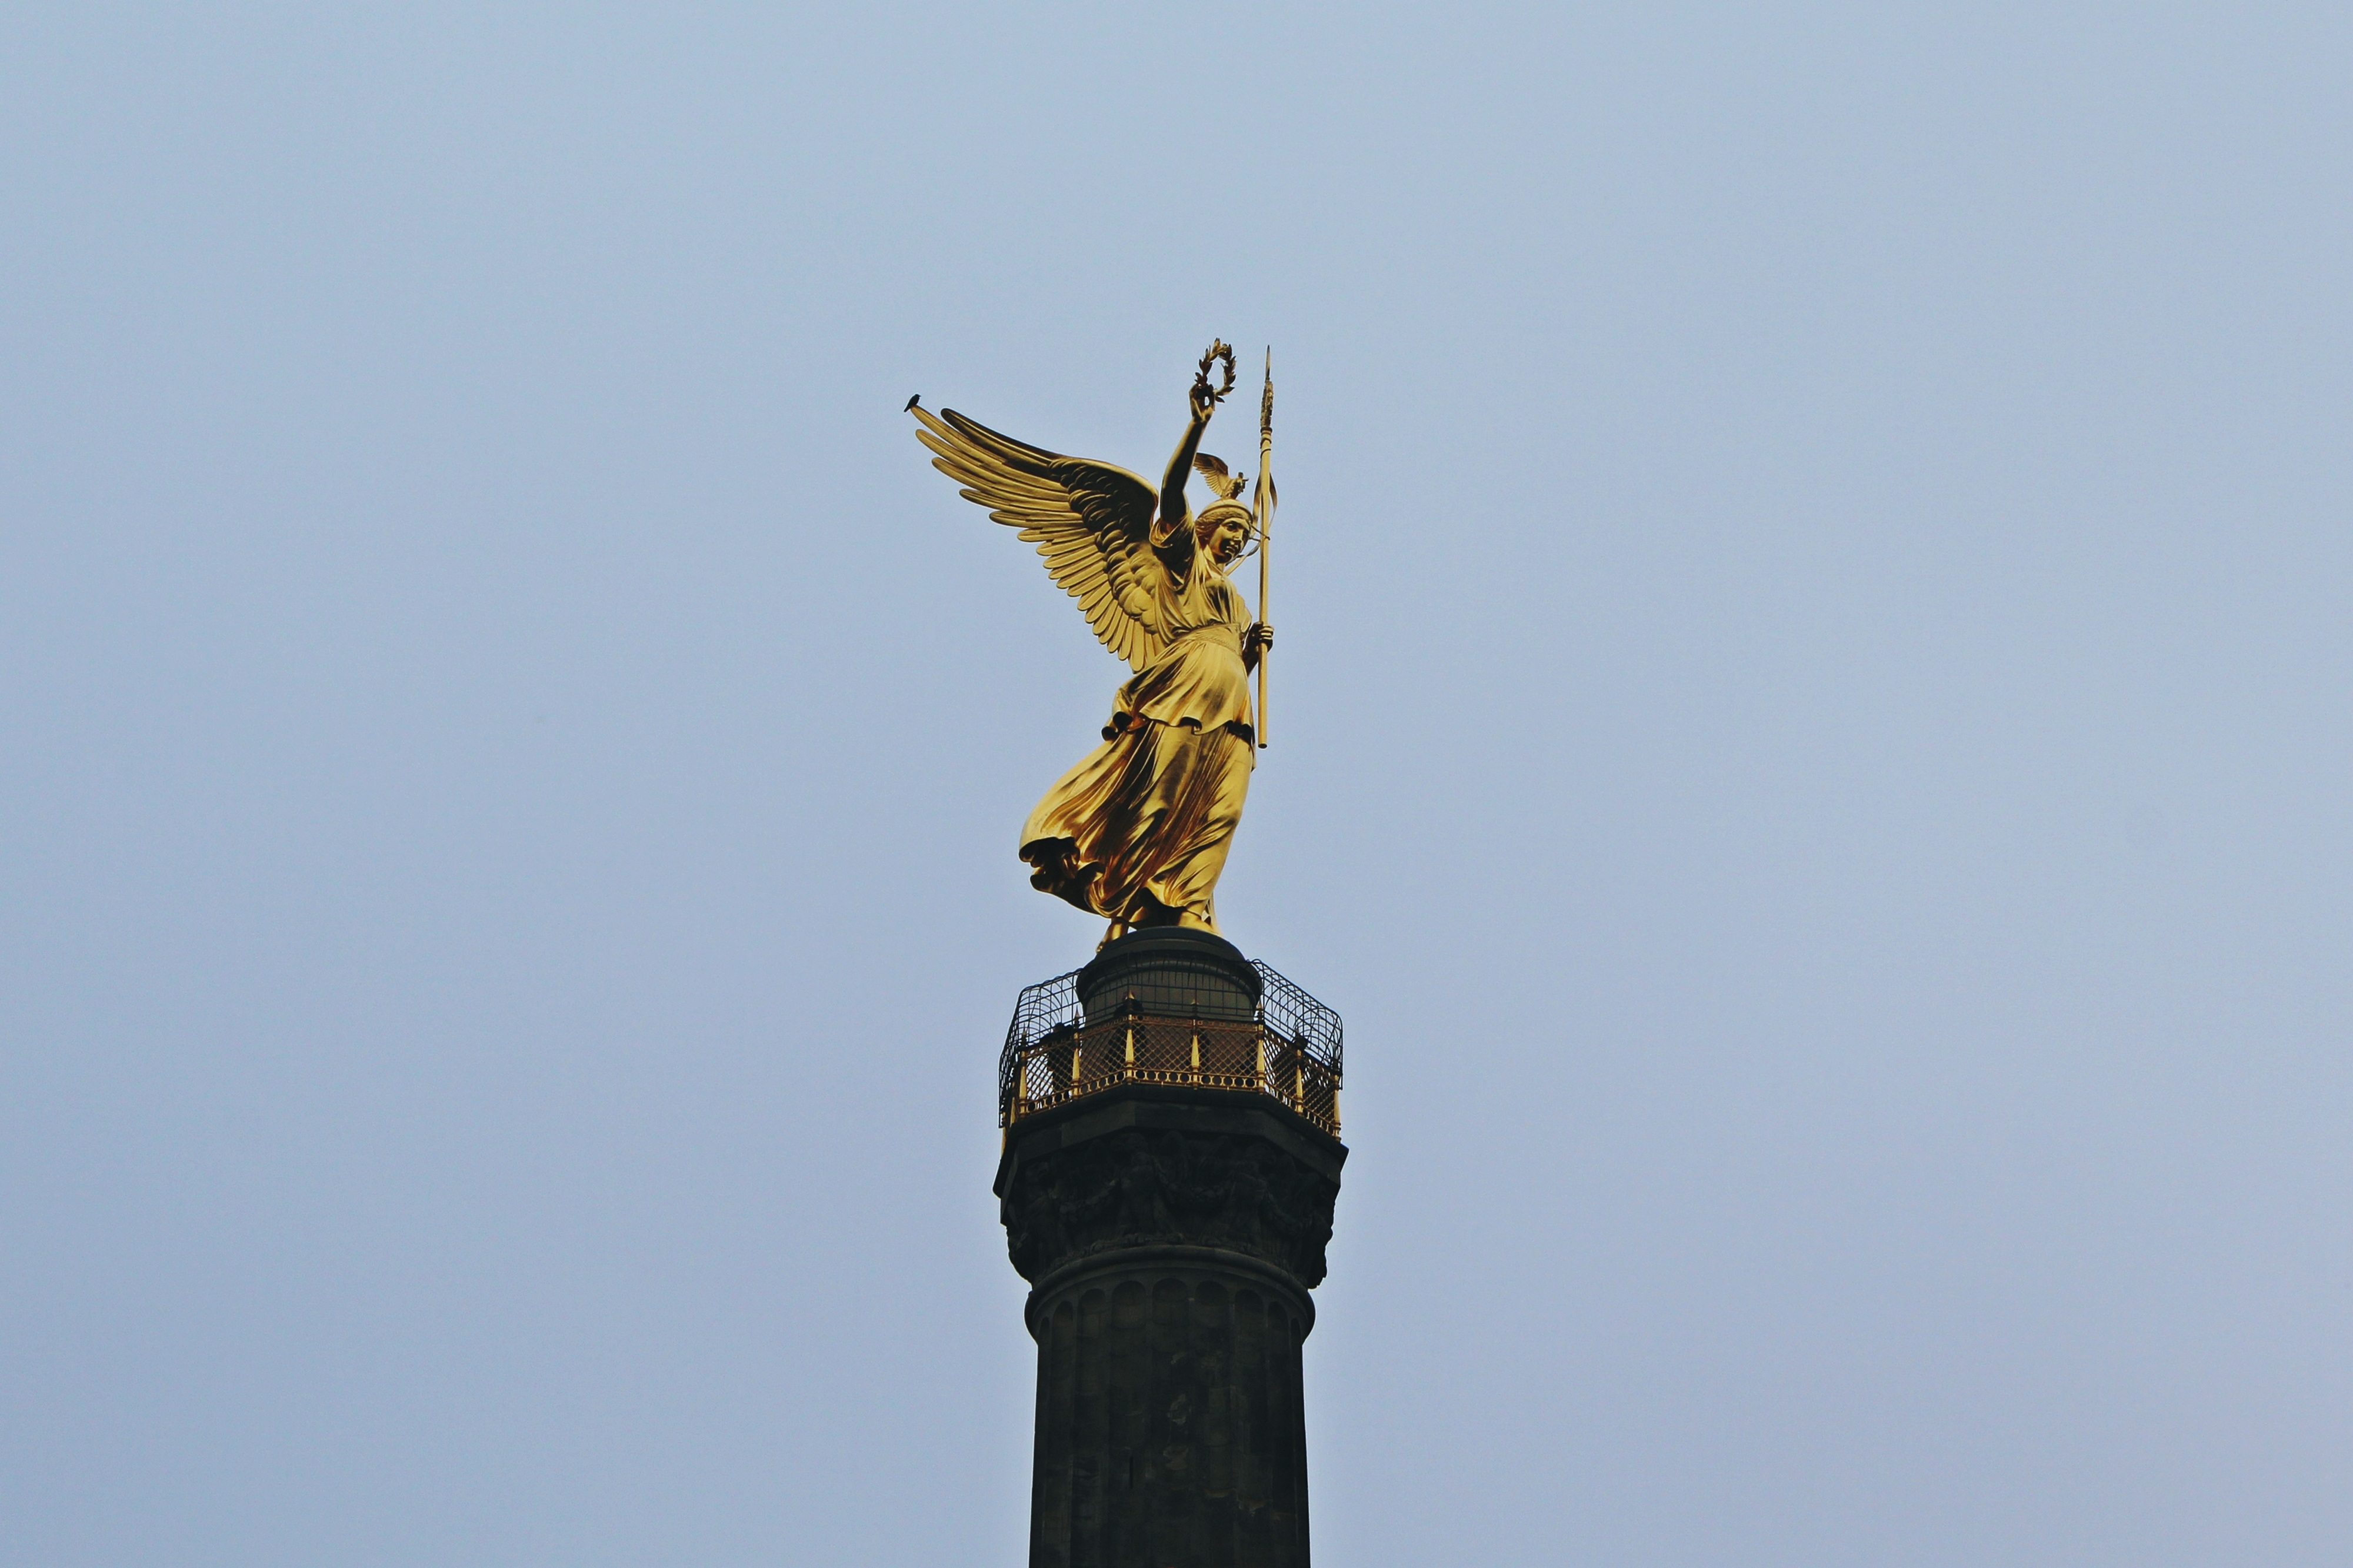
sky, city, monument, statue, landmark, places of interest, sculpture, capital, angel, art, gold, germany, berlin, tourist attraction, tiergarten, big city, imposing, cosmopolitan city, siegess ule, gold else, atmosphere of earth